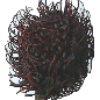
Label: rambutan